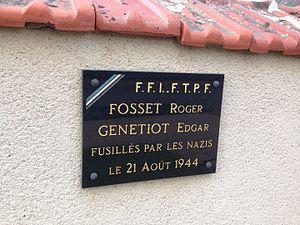
Beddes (Cher). Plaque commémorant le 21 août 44, près de l'église
Beddes est une commune française située dans le département du Cher en région Centre-Val de Loire.